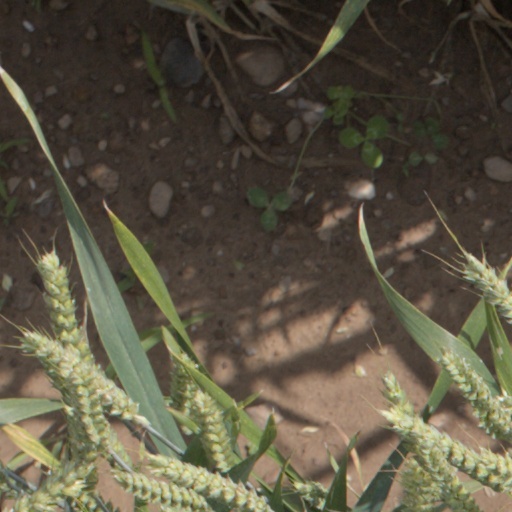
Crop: wheat